Fred Marples

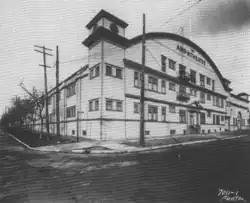
Black and white photo of the building's exterior

Frederick Paul Henry Marples was born on January 27, 1885, in Winnipeg, Manitoba. He grew up in a family of ten boys and one girl, raised by parents Francis William Marples and Katherine Marples. Marples was an all-round athlete in his younger days. He ran on a Winnipeg North End Athletic Club team which won the relay event at the 1909 Canadian Track and Field Championships held in Winnipeg. The team included his brother Herb and had won all fifteen of its races as of 1910. Marples also played recreational curling with the Winnipeg North End Athletic Club.